Trams in Brisbane

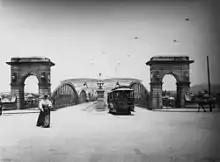
Early electric tram at the northern end of the second permanent Victoria Bridge c. 1906

On 10 August 1885 the Metropolitan Tramway and Investment Company began official horse-drawn tramway services for the public. The 18 tramcars were built from highly polished cedar and mahogany in the United States by JG Brill Company and John Stephenson Company. Fares were expensive, with the typical patron belonging to the middle class. Some even used the services to go home for lunch. In 1893, an economic crisis and significant floods reduced the system's patronage steeply.